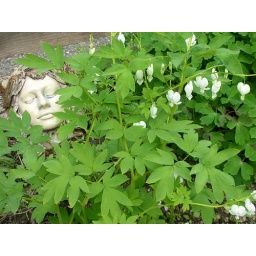
Some white bleeding hearts and an old face-shaped planter in one of the flower beds.